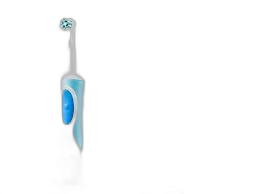
Waste category: trash